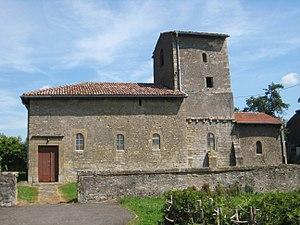
Mairy-Mainville est une commune française située dans le département de Meurthe-et-Moselle en région Grand Est.